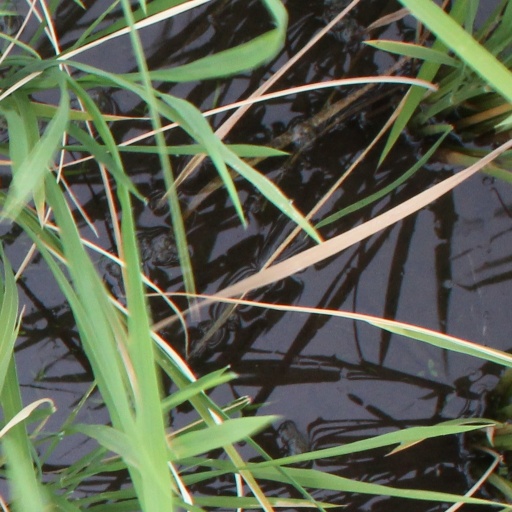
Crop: rice